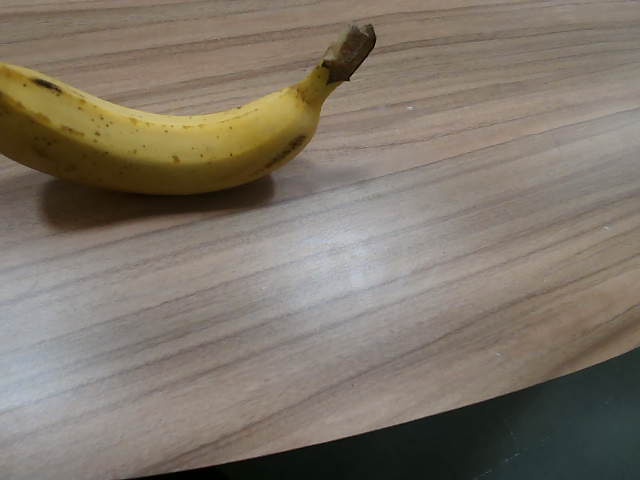
Label: Ripe_Banana